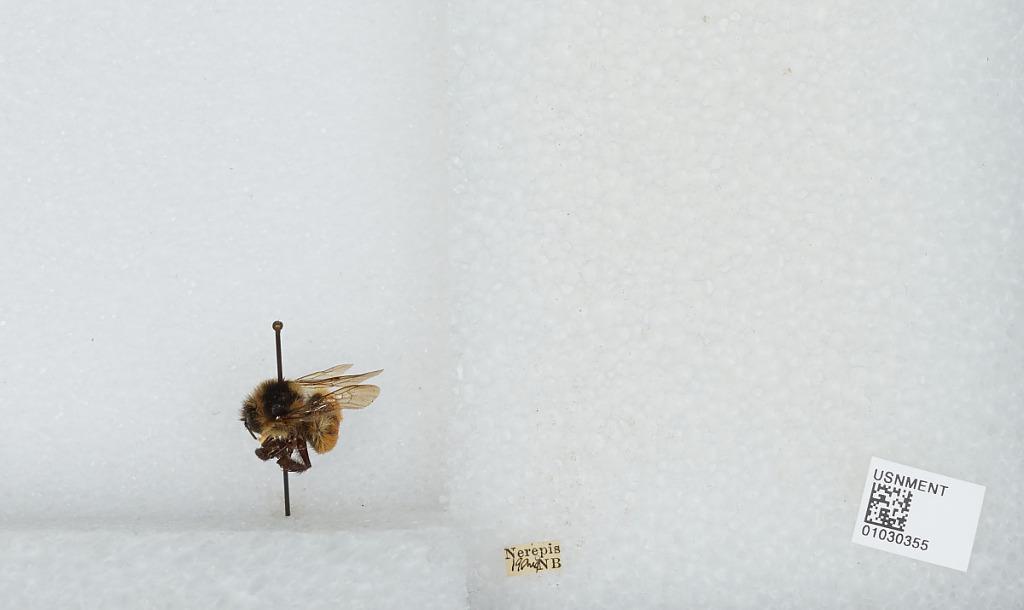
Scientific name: Bombus (Pyrobombus) ternarius Say
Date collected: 1919-8-
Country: Canada
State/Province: New Brunswick
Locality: Nerepis
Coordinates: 45.3969, -66.3072